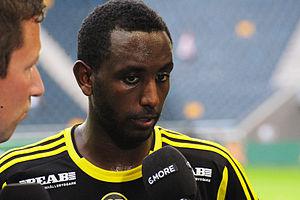
Henok Goitom est un footballeur suédo-érythréen né le 22 septembre 1984 à Solna, qui évolue au poste d'attaquant à l'AIK Solna.